The New Day (professional wrestling)

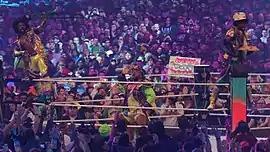
The New Day at WrestleMania 34

The New Day would go on to host WrestleMania 33, and the following night on "Raw", lost to the debuting team The Revival (Scott Dawson and Dash Wilder). After the match, Kingston was attacked by The Revival, resulting in a legitimate ankle injury. On April 11, 2017, The New Day were moved to the SmackDown brand as part of Superstar Shake-up; however, they did not appear for several weeks due to Kingston's ankle injury. When The New Day returned to action, they feuded with The Usos around the SmackDown Tag Team Championship. In the two teams' first encounter at Money in the Bank, Big E and Kingston won the match by countout, but not the title. In a rematch at Battleground, Kingston and Woods captured the titles. They lost the title back to The Usos on the SummerSlam 2017 pre-show, regained it on the September 12 episode of "SmackDown Live" in a Sin City Street Fight, and lost it again in a Hell in a Cell match at the pay-per-view of the same name. New Day and The Usos had a triple threat match at WrestleMania 34, but were defeated by the third team, The Bludgeon Brothers. After failing to win the title at SummerSlam, The New Day defeated The Bludgeon Brothers in a No Disqualification match two days later on "SmackDown" to capture the titles for a third time. They held the titles until October 16, 2018, when they were defeated by Cesaro and Sheamus on "SmackDown 1000". At TLC, The New Day would again fail to win the championship from The Bar, in a triple-threat tag team match also involving The Usos.